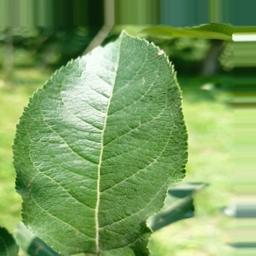
Label: Healthy